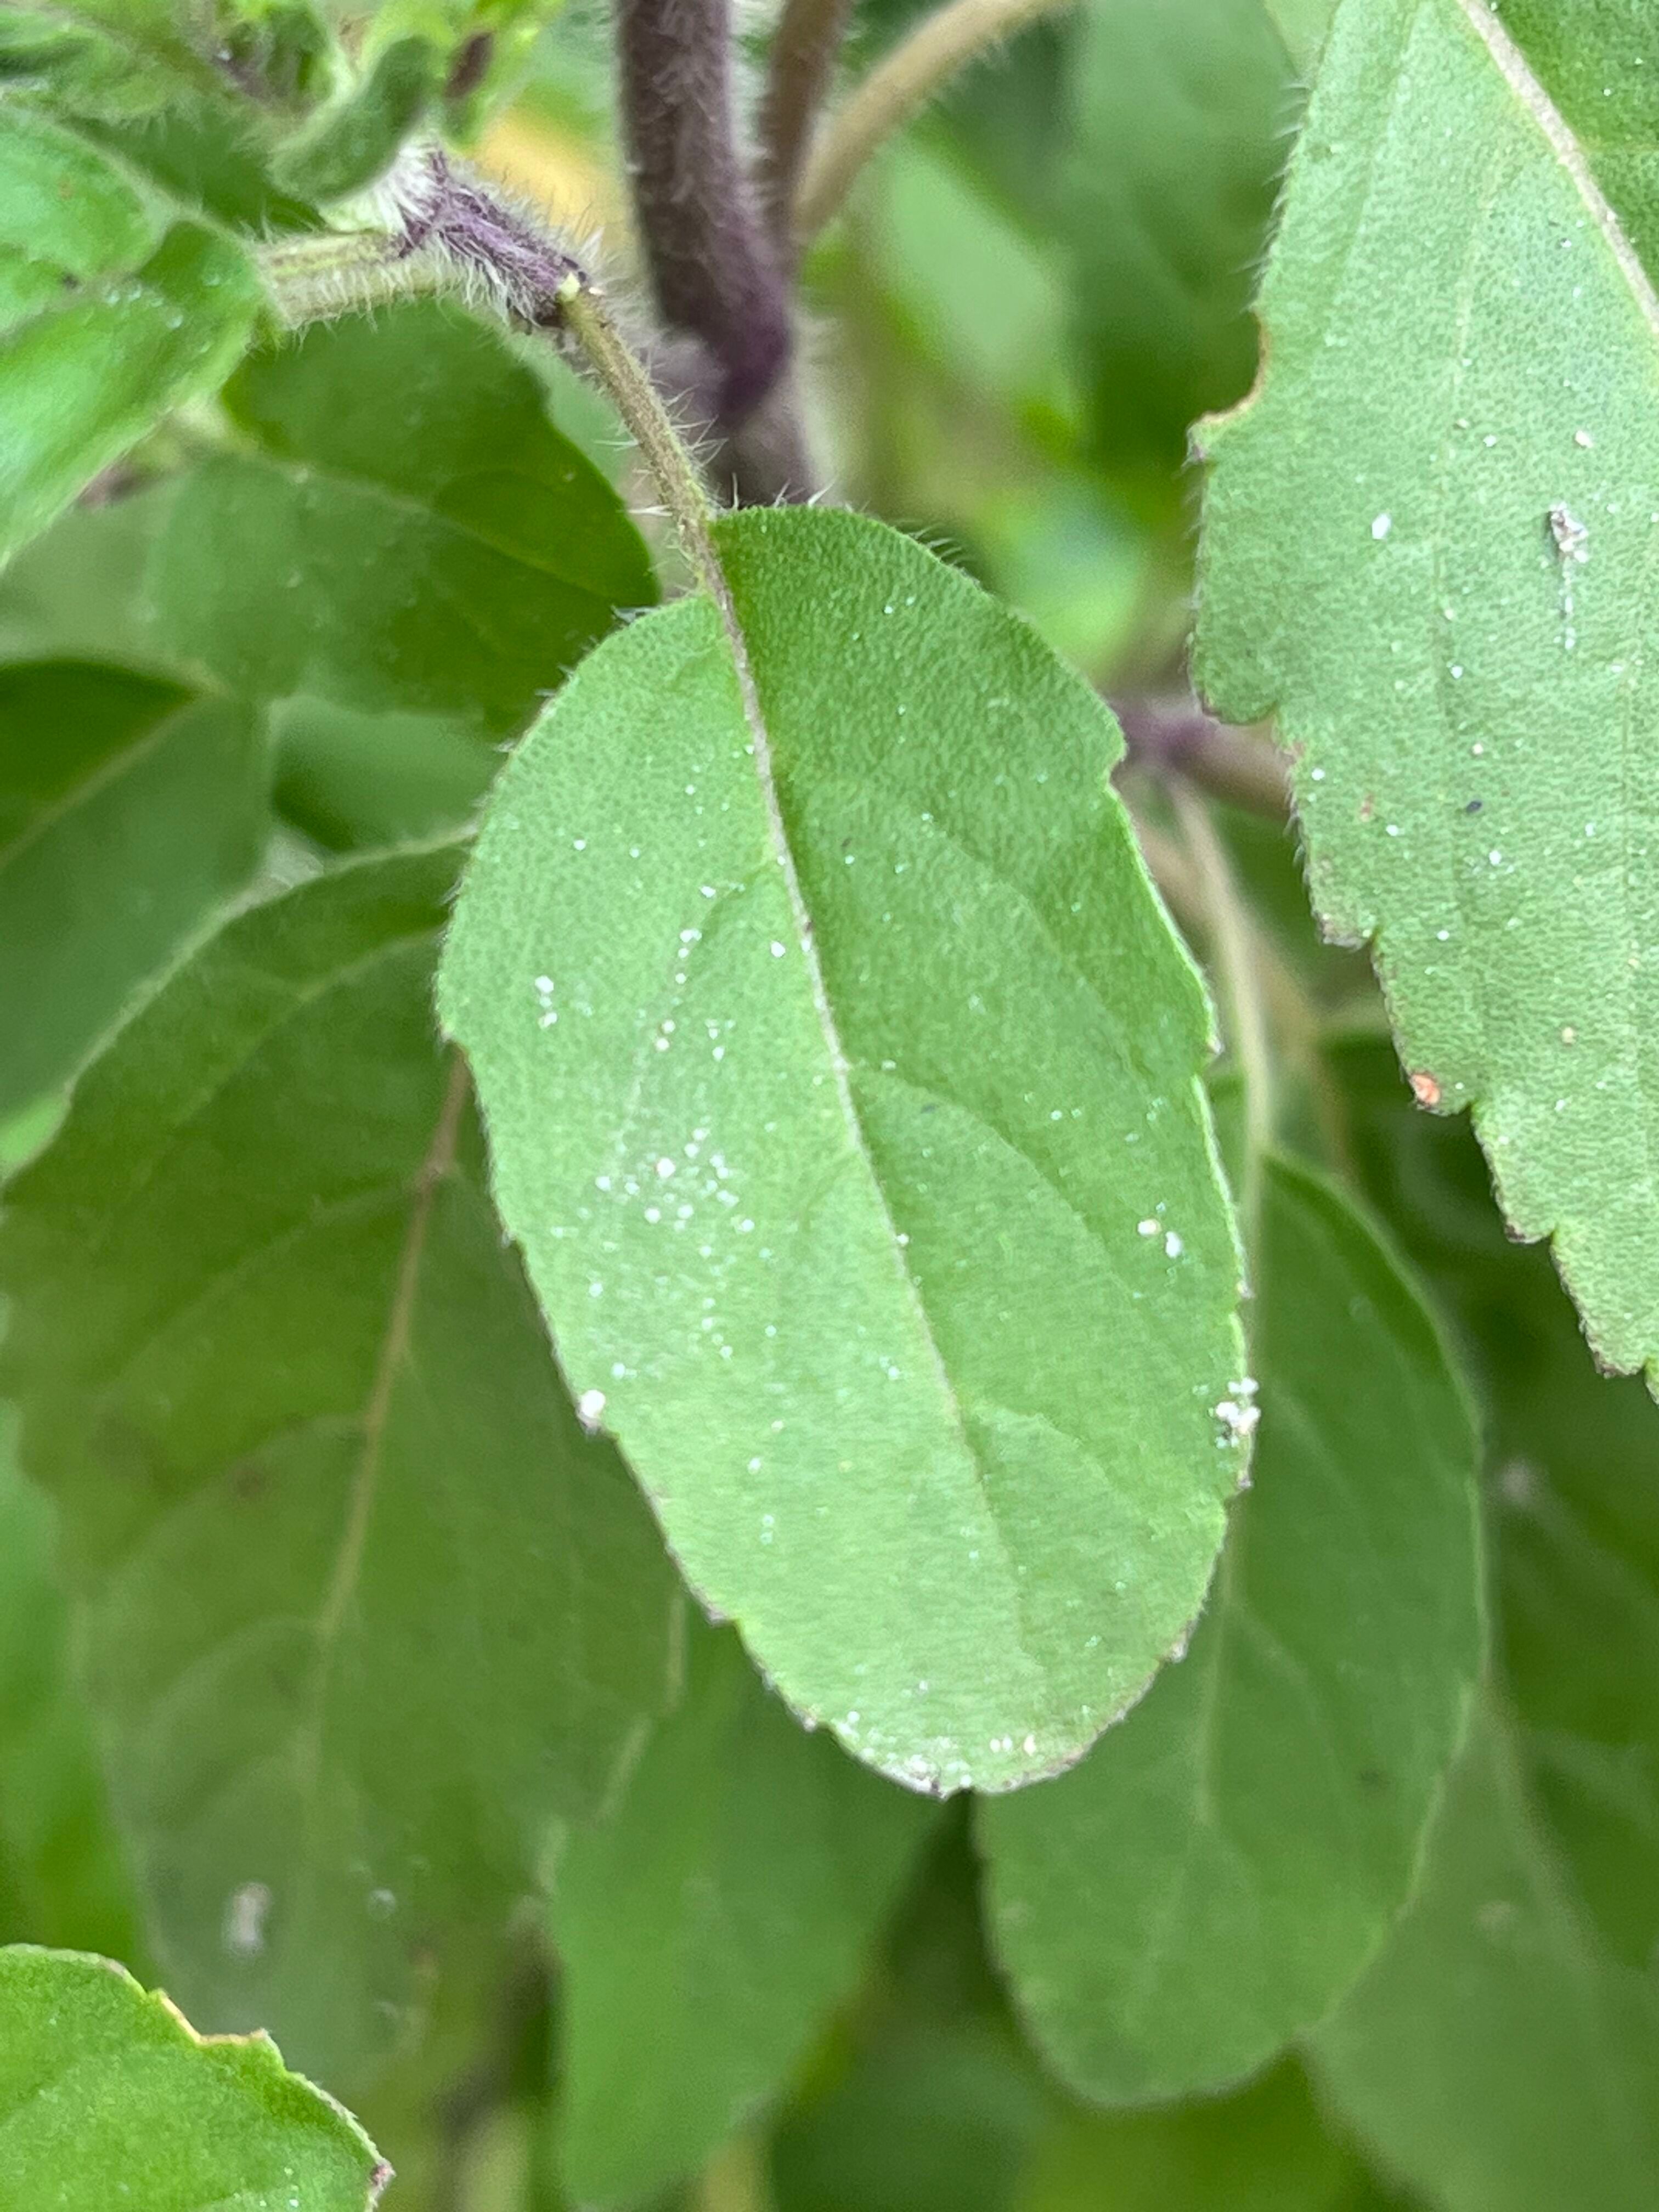
Plant species: ocimum-tenuiflorum